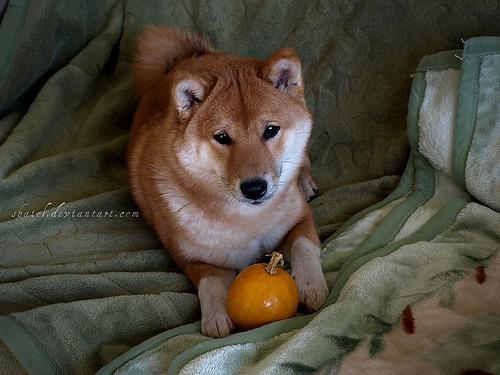
Breed: shiba inu